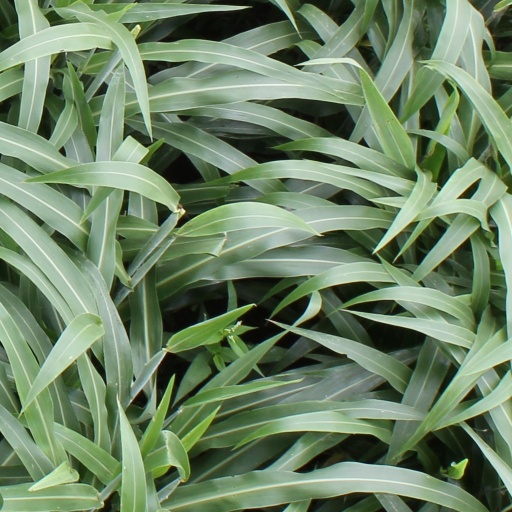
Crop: sorghum